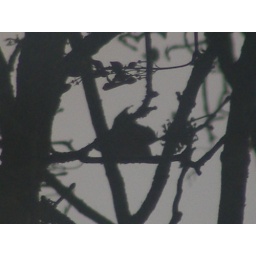
Birds, seeds, trees enhanced by sky